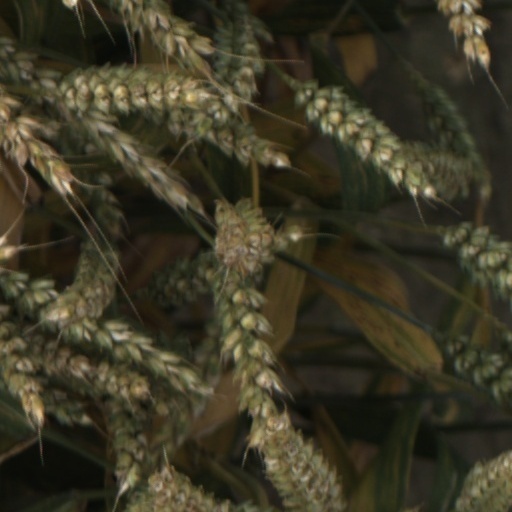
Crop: wheat